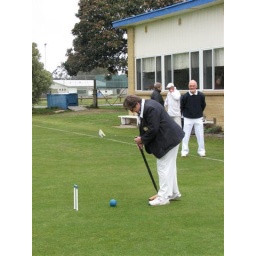
Val Brown (Horsham) running the first hoop for the Sale Croquet Club centenary 16.8.2008. Submitted by Deidre Lebbon for Sale Croquet Club